Boston University

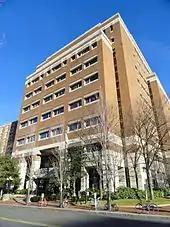
The Rafik B. Hariri Building houses the Questrom School of Business and the office of the university president

Most of the buildings of the main campus are located on or near Commonwealth Avenue, served by the subway stop on the Green Line and five surface stops on the Green Line B branch. Crowding on the busy B branch is very seasonal; during the summer, ridership falls by more than half, largely due to the reduced student population. The South Campus and Fenway Campus areas are served by on the C branch and on the D branch. MBTA bus route parallels the B branch on Commonwealth Avenue; on the MBTA Commuter Rail Framingham/Worcester Line is located near East Campus.